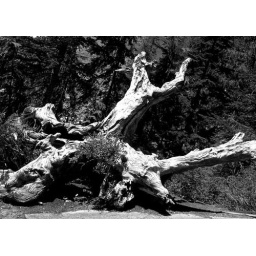
This picture was taken in 2007. It is a black and white picture of a tree near Mt. Index Washington.